Marfa Rabkova

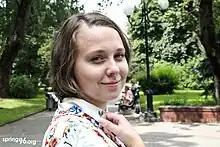

Marfa Rabkova (Belarusian and ; born 6 January 1995) is a Belarusian human rights activist who works for the Viasna Human Rights Centre. In 2020 she was arrested by the Belarusian authorities for her activism and sent to the pre-trial prison SIZO No. 1. She remains in prison for her advocacy efforts.